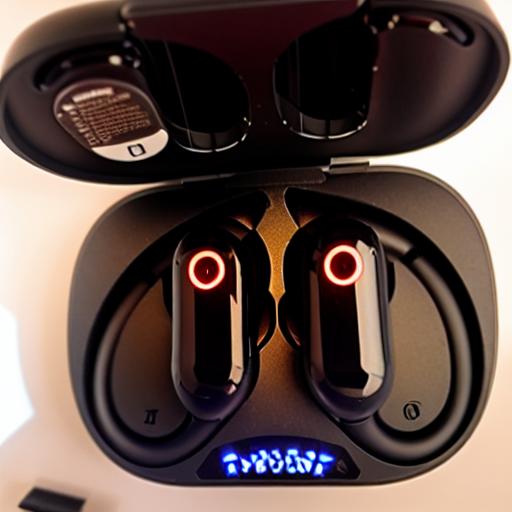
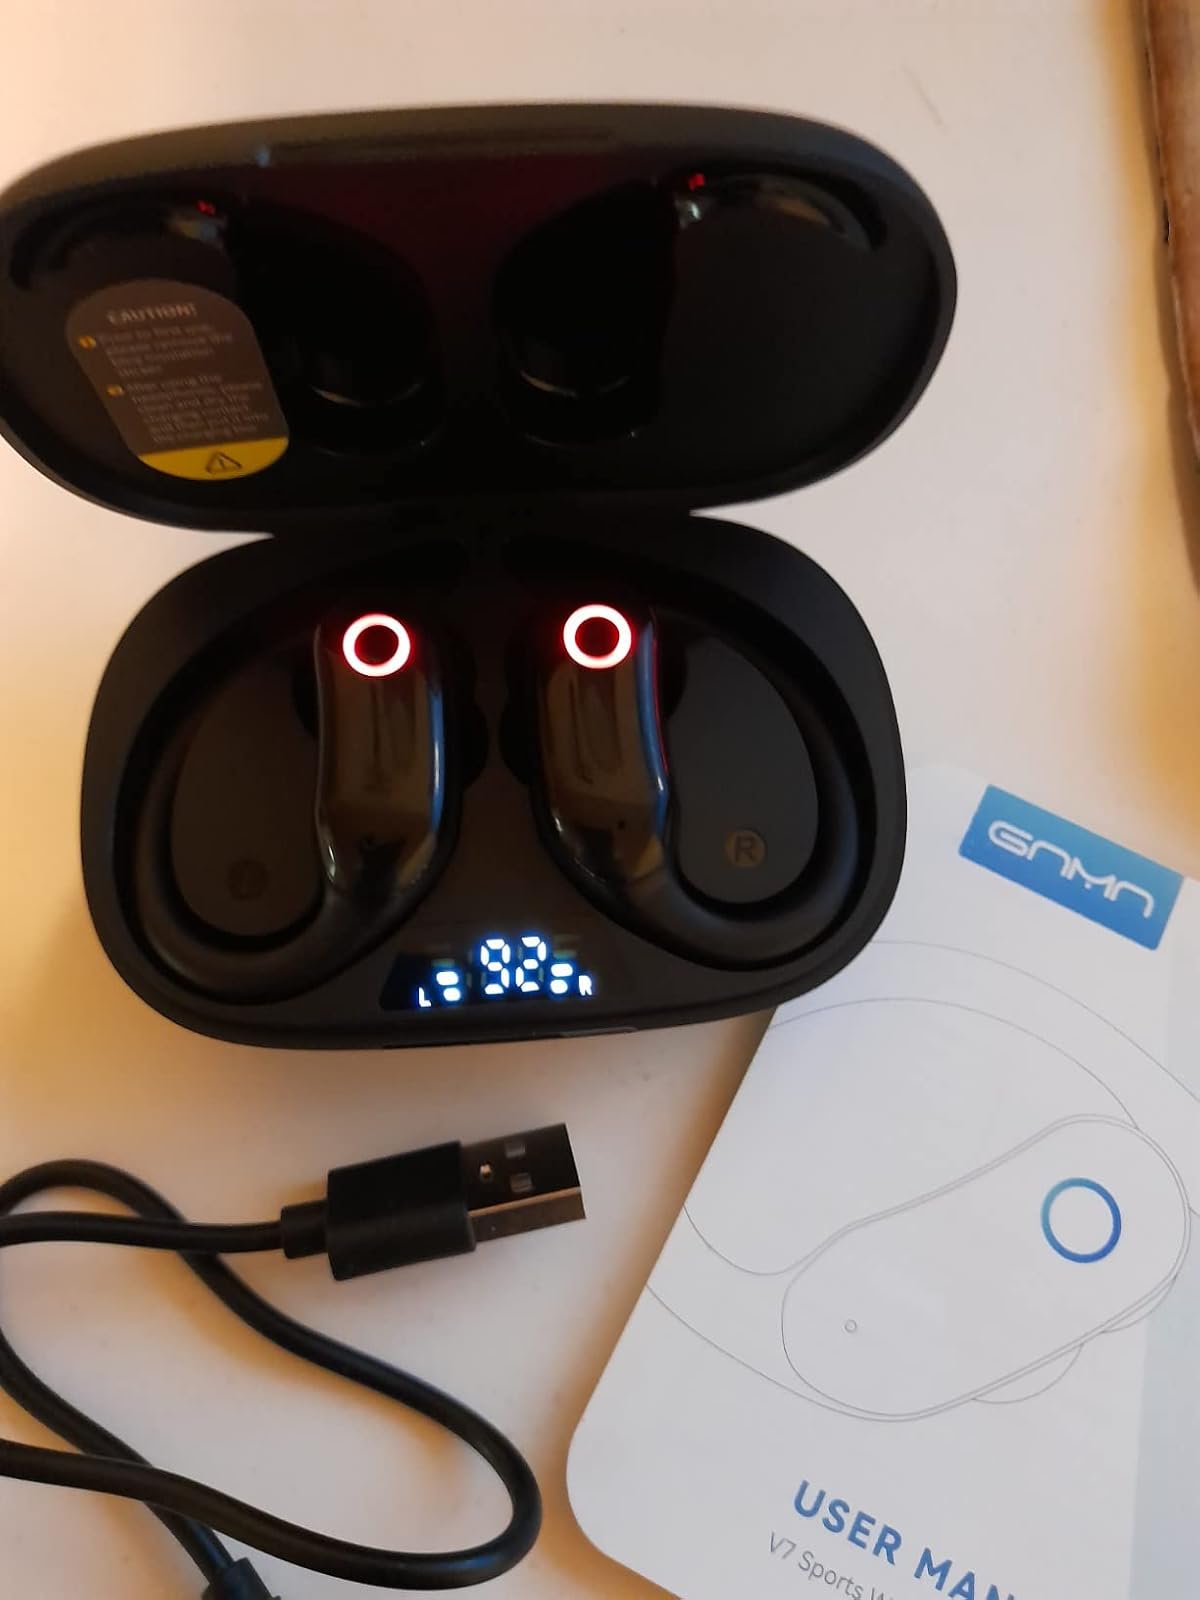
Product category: earbuds
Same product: no